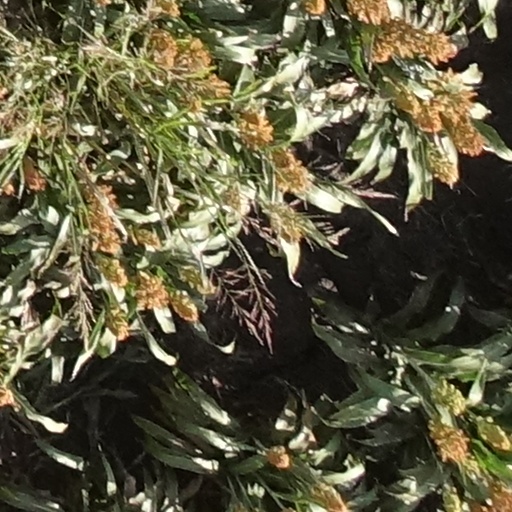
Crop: sorghum